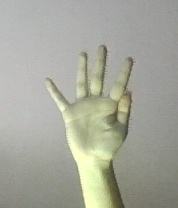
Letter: sheen